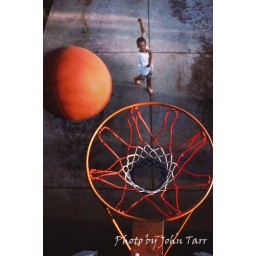
Shot from above with basketball next to rim with little boy playing making the shot on dirty drive way